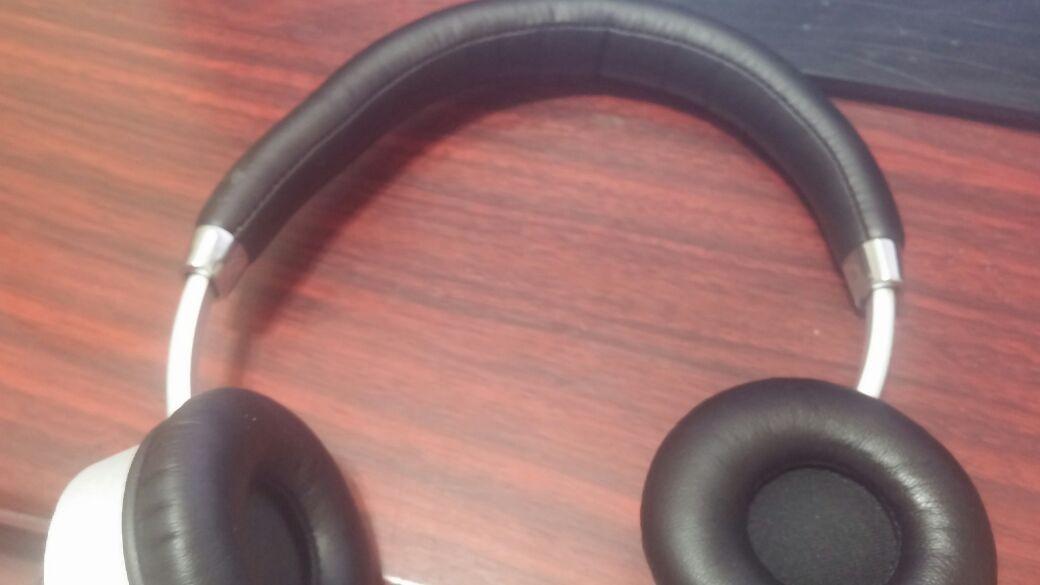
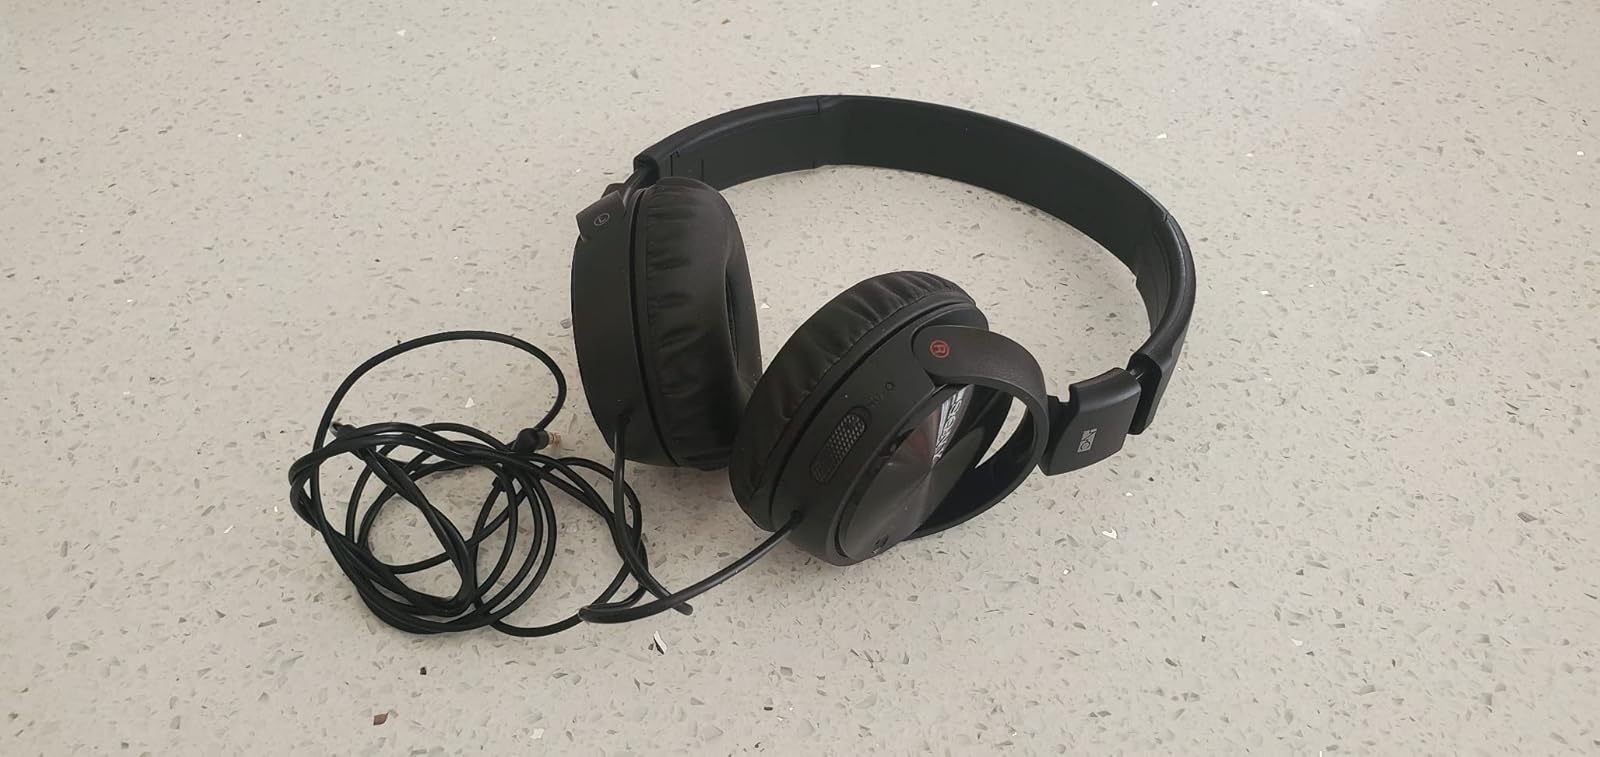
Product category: headphones
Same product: no